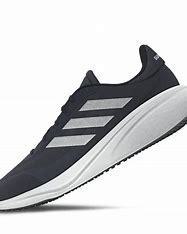
Brand: Adidas
Model: Supernova Lauf